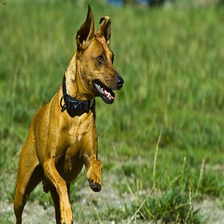
Species: dog
Breed: miniature pinscher